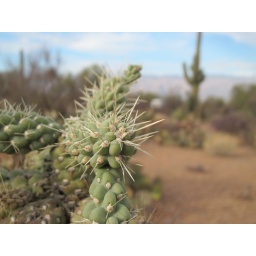
Saguaro cactii, canyon hiking, White Sands dunes, jerry-rigged Christmas lights, and creepy beds in the middle of nowhere.